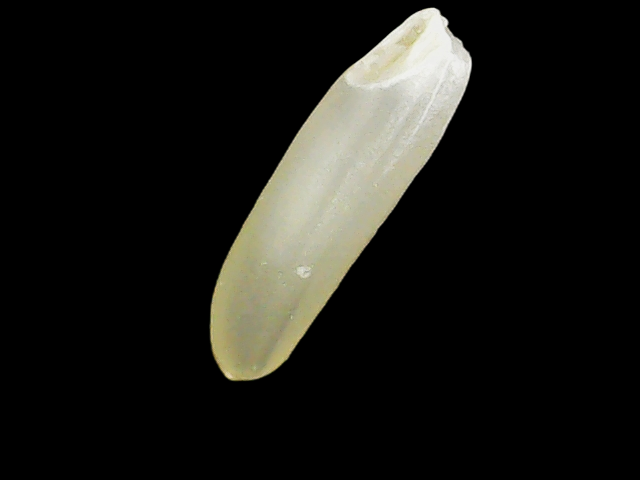
Rice variety: Binadhan25